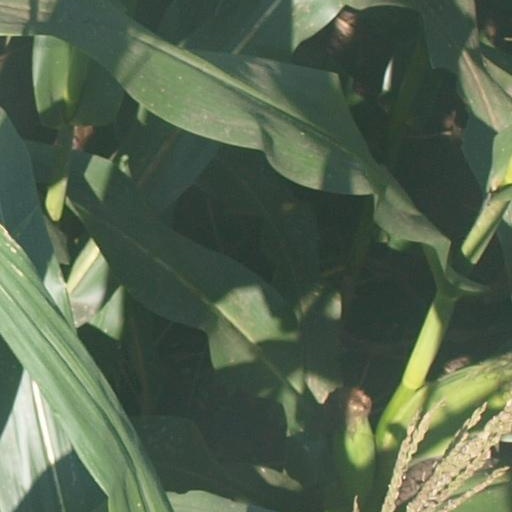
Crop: maize; corn